Narukerä

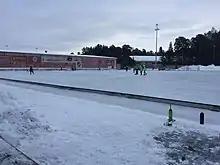
Porin tekojäärata, also known as "Karhupaana", is the home ice of the Narukerä bandy team.

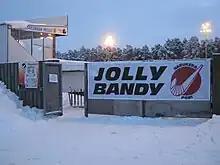
Entrance to the Porin tekojäärata

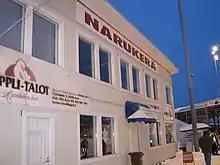
Narukerä clubhouse

Narukerä is a Finnish bandy team based in the town of Pori in the Satakunta region of Finland. The 1965 established team has won two Finnish bandy championships, in 1999 and 2023, but has got 13 medals in total, most recently bronze in 2022. Narukerä plays in the top-tier league of Finland, Bandyliiga. Narukerä plays its home games on the "Karhupaana" (officially Porin tekojäärata) in the Isomäki district of Pori.